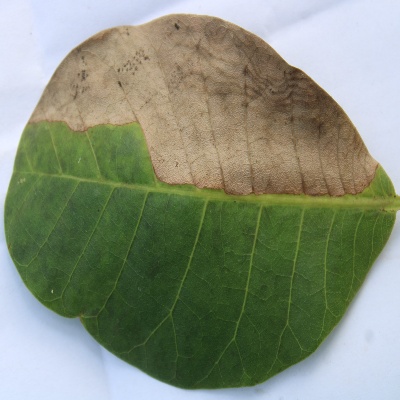
Crop: Cashew
Condition: anthracnose